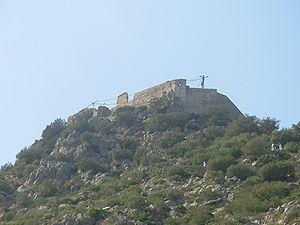
Vue du fort Yemma Gouraya (Béjaïa, Algérie)
Yemma Gouraya, ou Lalla Gouraya, est une montagne qui surplombe la ville de Béjaïa en Algérie, à 660 mètres d'altitude. Il serait également le lieu de sépulture de la sainte patronne de la ville, Yemma Gouraya, mais aucune preuve archéologique n'existe. Un fort se trouve au sommet. Il fait partie d'une zone protégée.